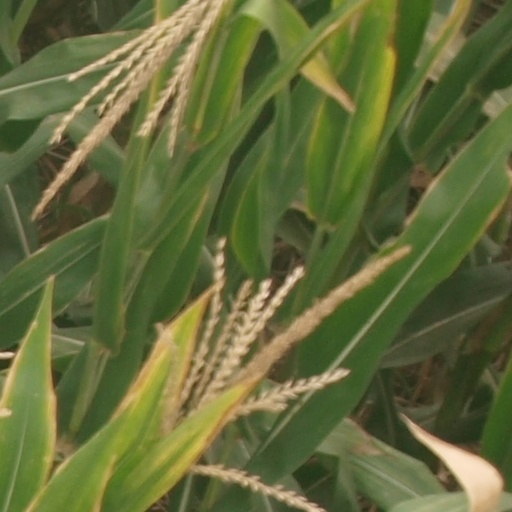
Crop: maize; corn